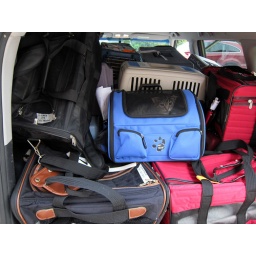
how to fit 19 cats in a small car